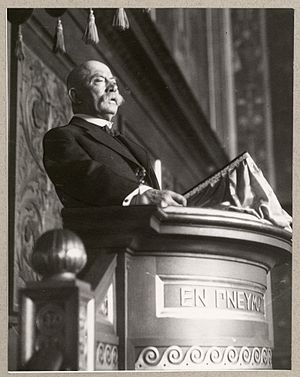
Johannes Østrup
Johannes Elith Østrup var en dansk filolog, der var professor ved Københavns Universitet fra 1918 og dets rektor 1934-1935.